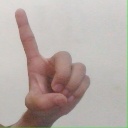
अक्षर: ड